Cerastes vipera

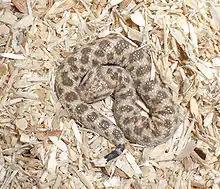
"C. vipera", neonate.

Adults average in total length (body + tail), with a maximum total length of . Females are larger than males. Small and stout, it has a broad, triangular head with small eyes set well forward and situated on the junction of the side and the top of the head.